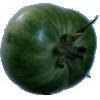
Label: Tomato not Ripened 1